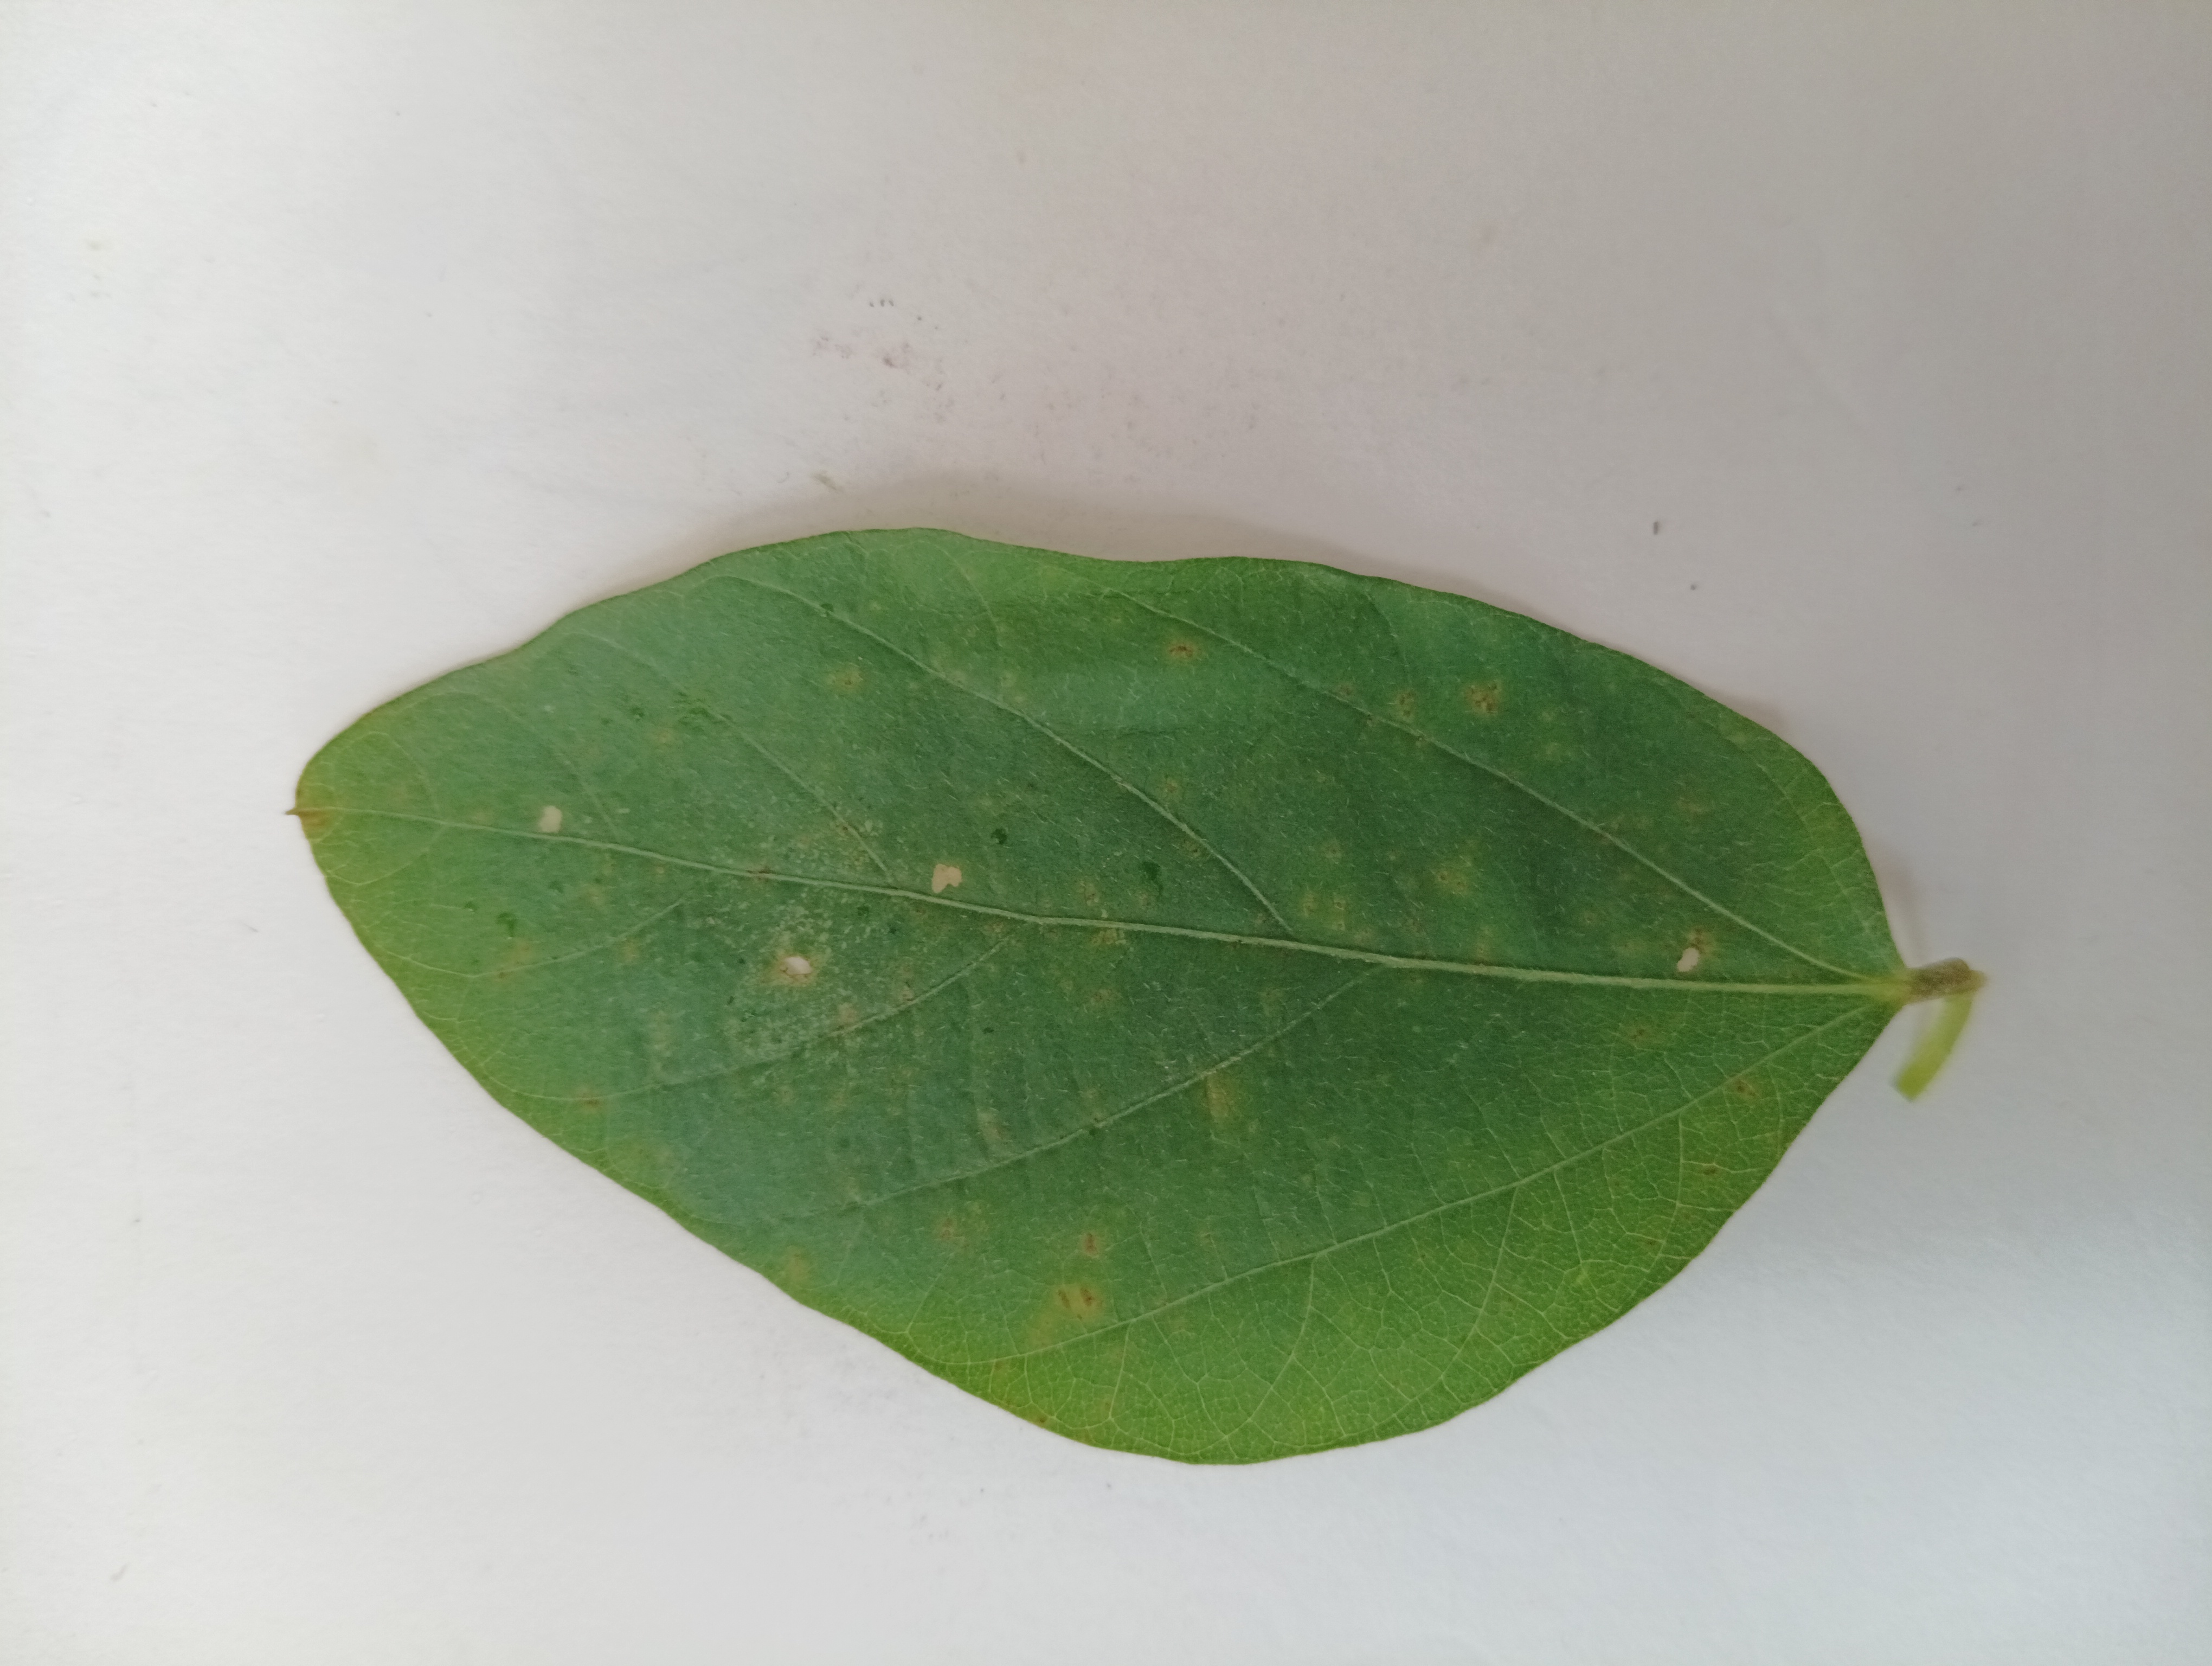
Label: Healthy